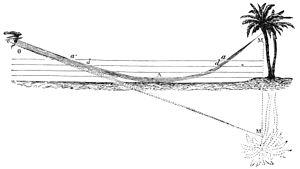
La propagation anormale est la transmission des ondes électromagnétiques dans l'atmosphère terrestre quand l'énergie est réfractée selon une trajectoire autre que celle normale par des discontinuités de densité à un ou plusieurs niveaux de l'atmosphère terrestre. Elle résulte d'une distribution verticale inhabituelle de la température et de l'humidité. Elle est la cause des mirages, de problèmes de télécommunications et de faux échos sur les radars.
Le mirage est un phénomène optique dû à la déviation des faisceaux lumineux par des superpositions de couches d'air de températures différentes. En fait, il s'agit d'une propagation anormale de la lumière dans une atmosphère où la température, la pression et l'humidité ne varient pas verticalement selon la normale. La déviation de ces rayons donne alors l'impression que l'objet que l'on regarde est à un endroit autre que son emplacement réel, et peut déformer l'image observée.